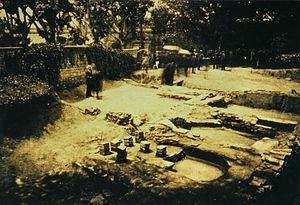
Fouilles archéologiques au XIXe siècle (Saint-Galmier
Saint-Galmier est une commune française située dans le département de la Loire en région Auvergne-Rhône-Alpes.
Badoit est une marque d'eau minérale naturellement gazeuse appartenant à la société des Eaux Minérales d'Evian filiale de Danone.